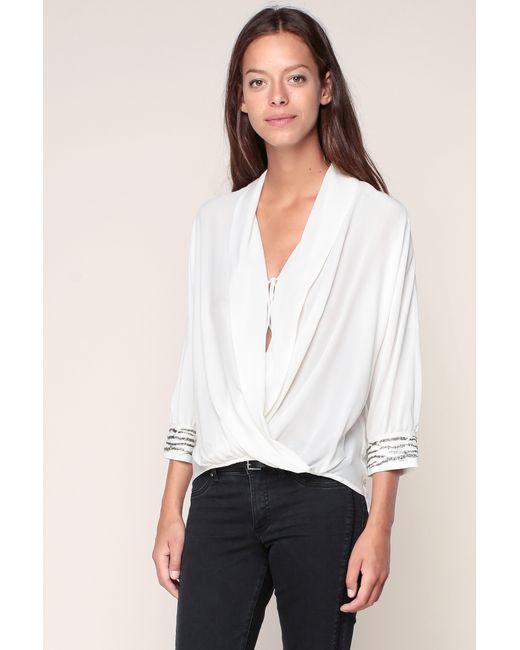
Stilvolles weißes Baumwolloberteil mit vollem Ärmel für Damen